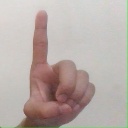
अक्षर: ड